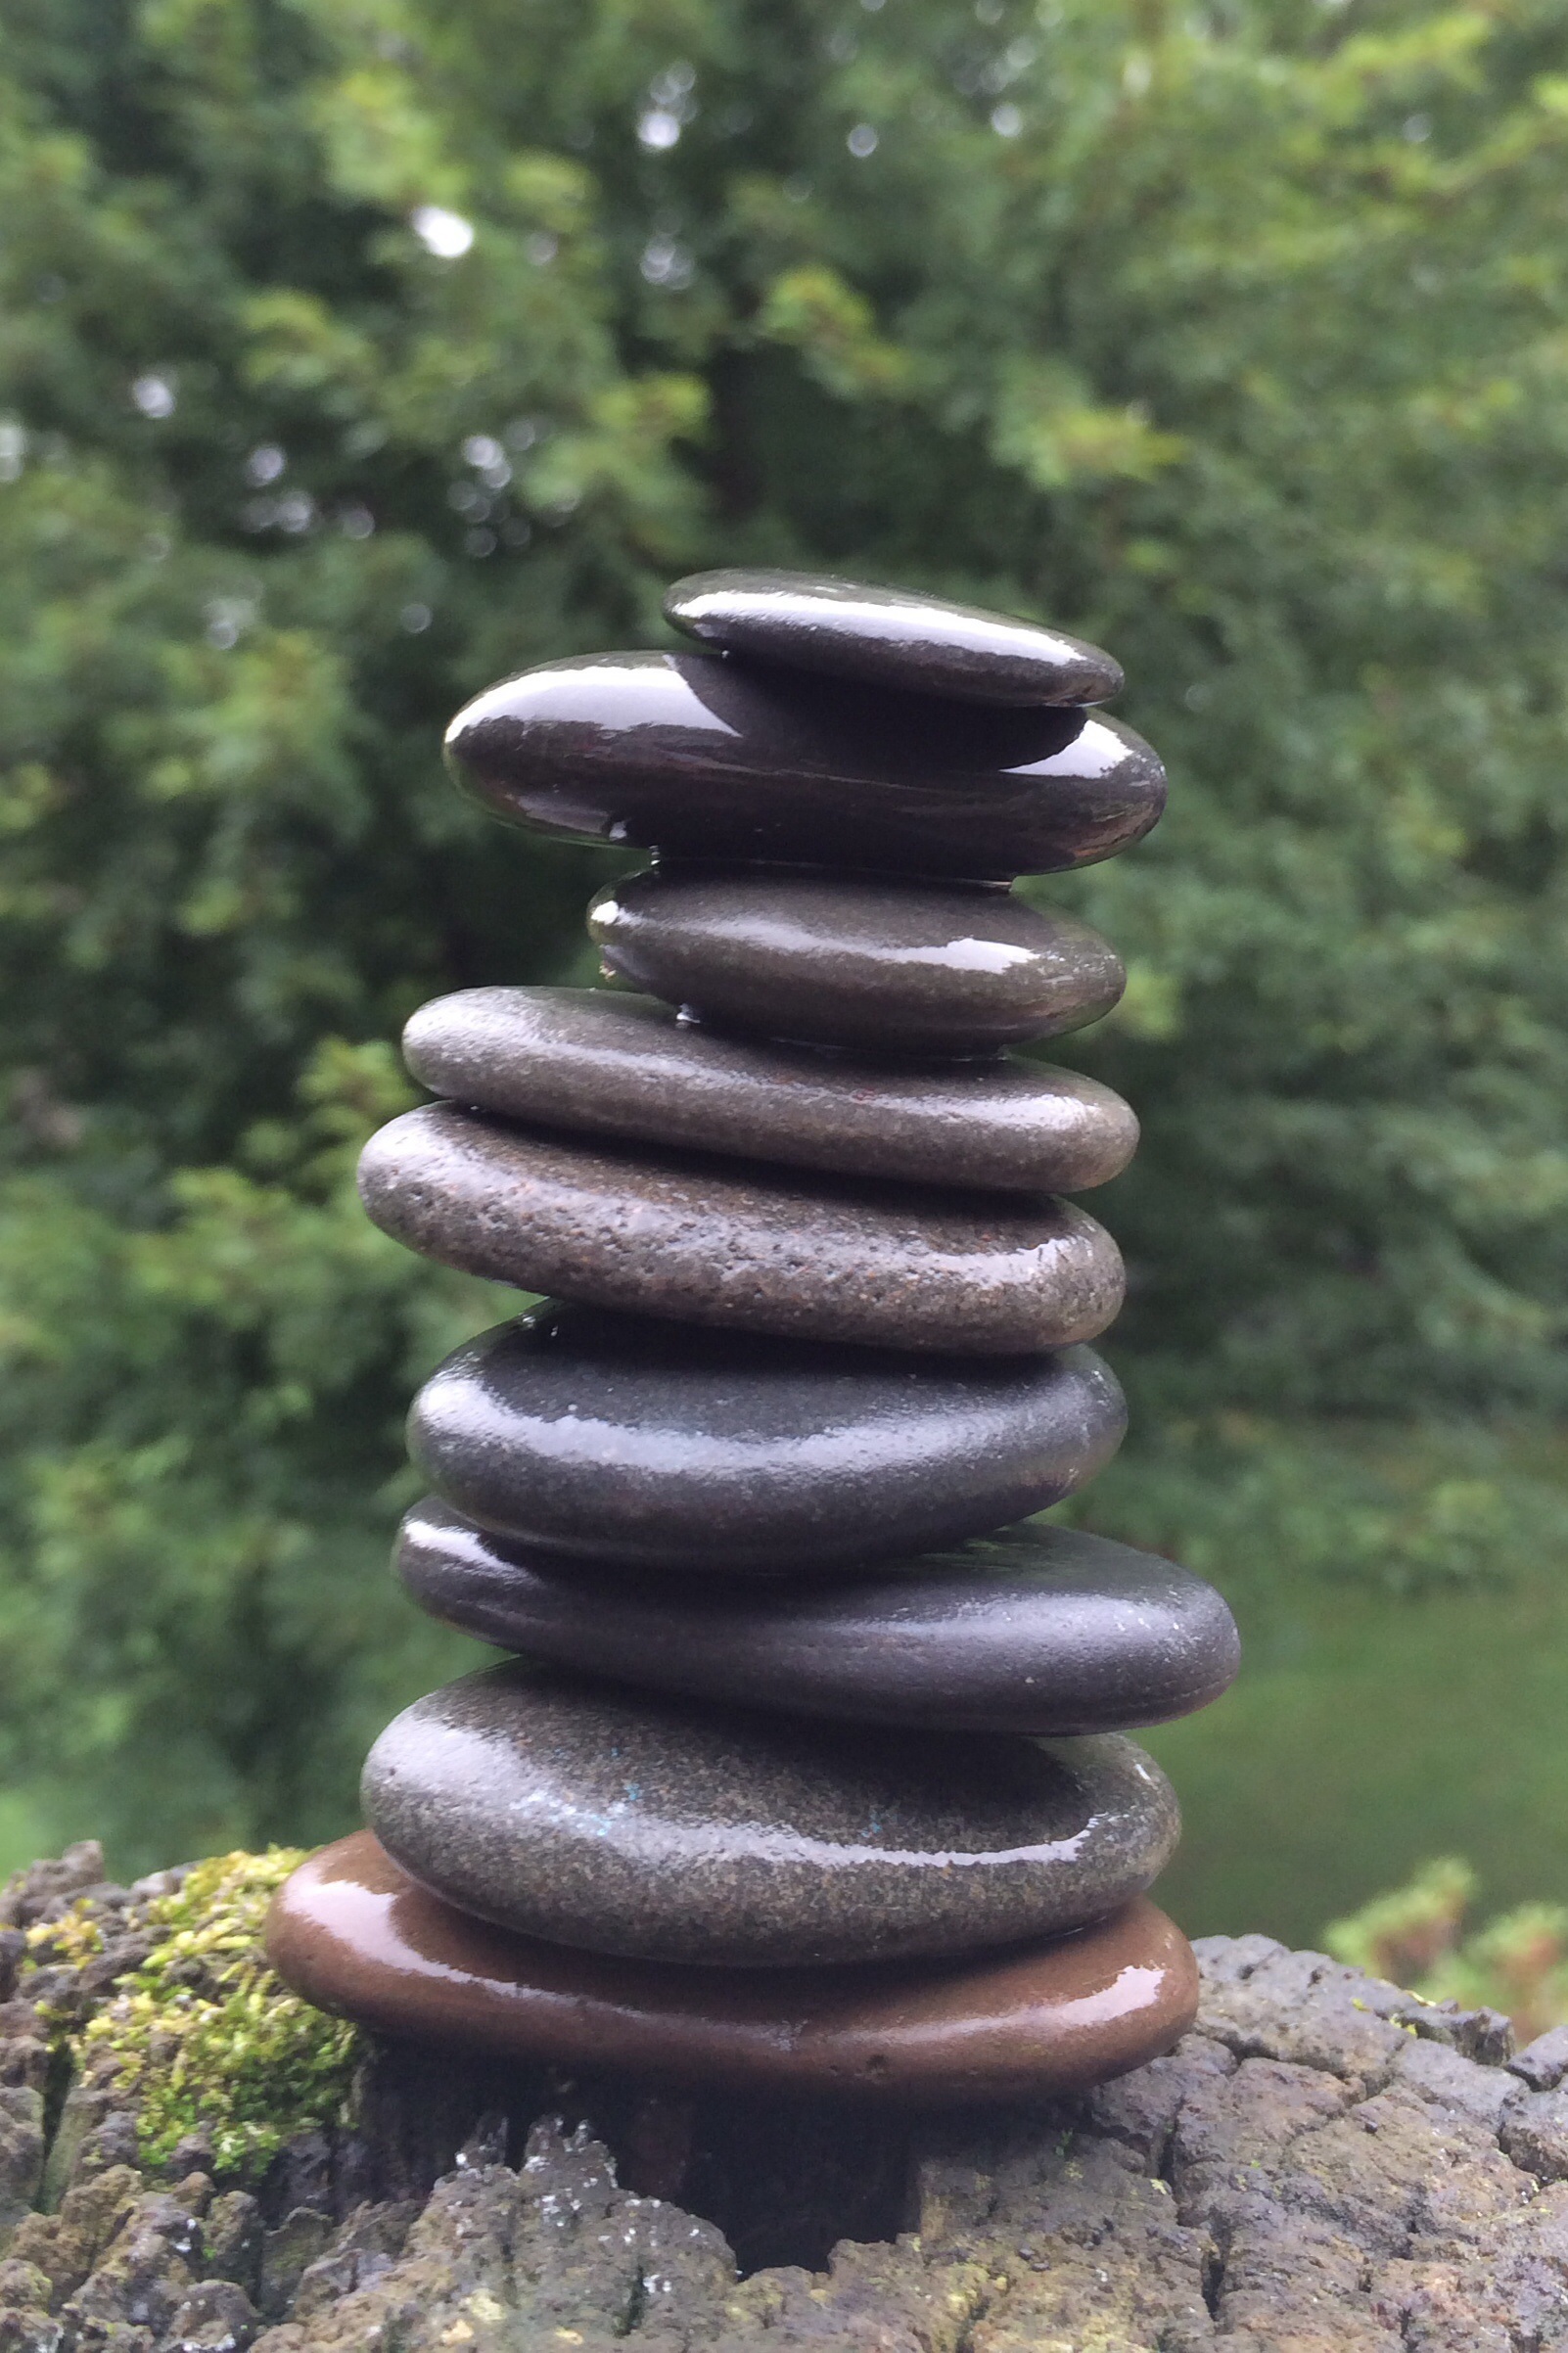
tree, rock, creative, monument, statue, balance, garden, material, sculpture, stones, meditation, fountain, stacking, water feature